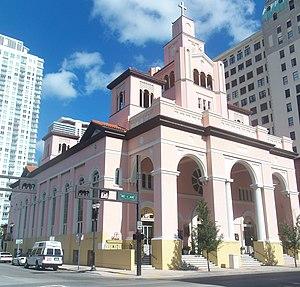
L'église du Gesù est un édifice religieux catholique de Miami, aux États-Unis. Sise au 118 Northeast, 2nd Street, et construite en 1896 l’église fut le premier lieu de culte catholique de Miami, en Floride. Les services pastoraux sont assurés par des jésuites venant de Cuba et des Antilles. En 1974 elle fut répertoriée au Registre national des lieux historiques des États-Unis.